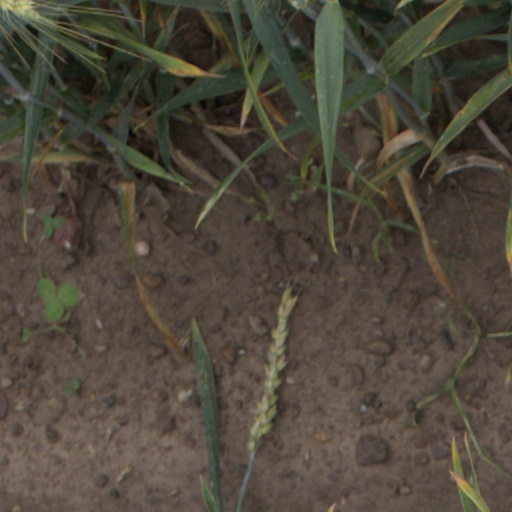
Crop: wheat